Lakshmi Vandhachu

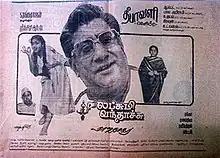
Poster

Lakshmi Vandhachu is a 1986 Indian Tamil-language comedy drama film directed by Rajasekhar. The film stars Revathi in the title role along with Sivaji Ganesan and Padmini. It is a remake of the 1980 Hindi film "Khubsoorat". The film was released on 1 November 1986.